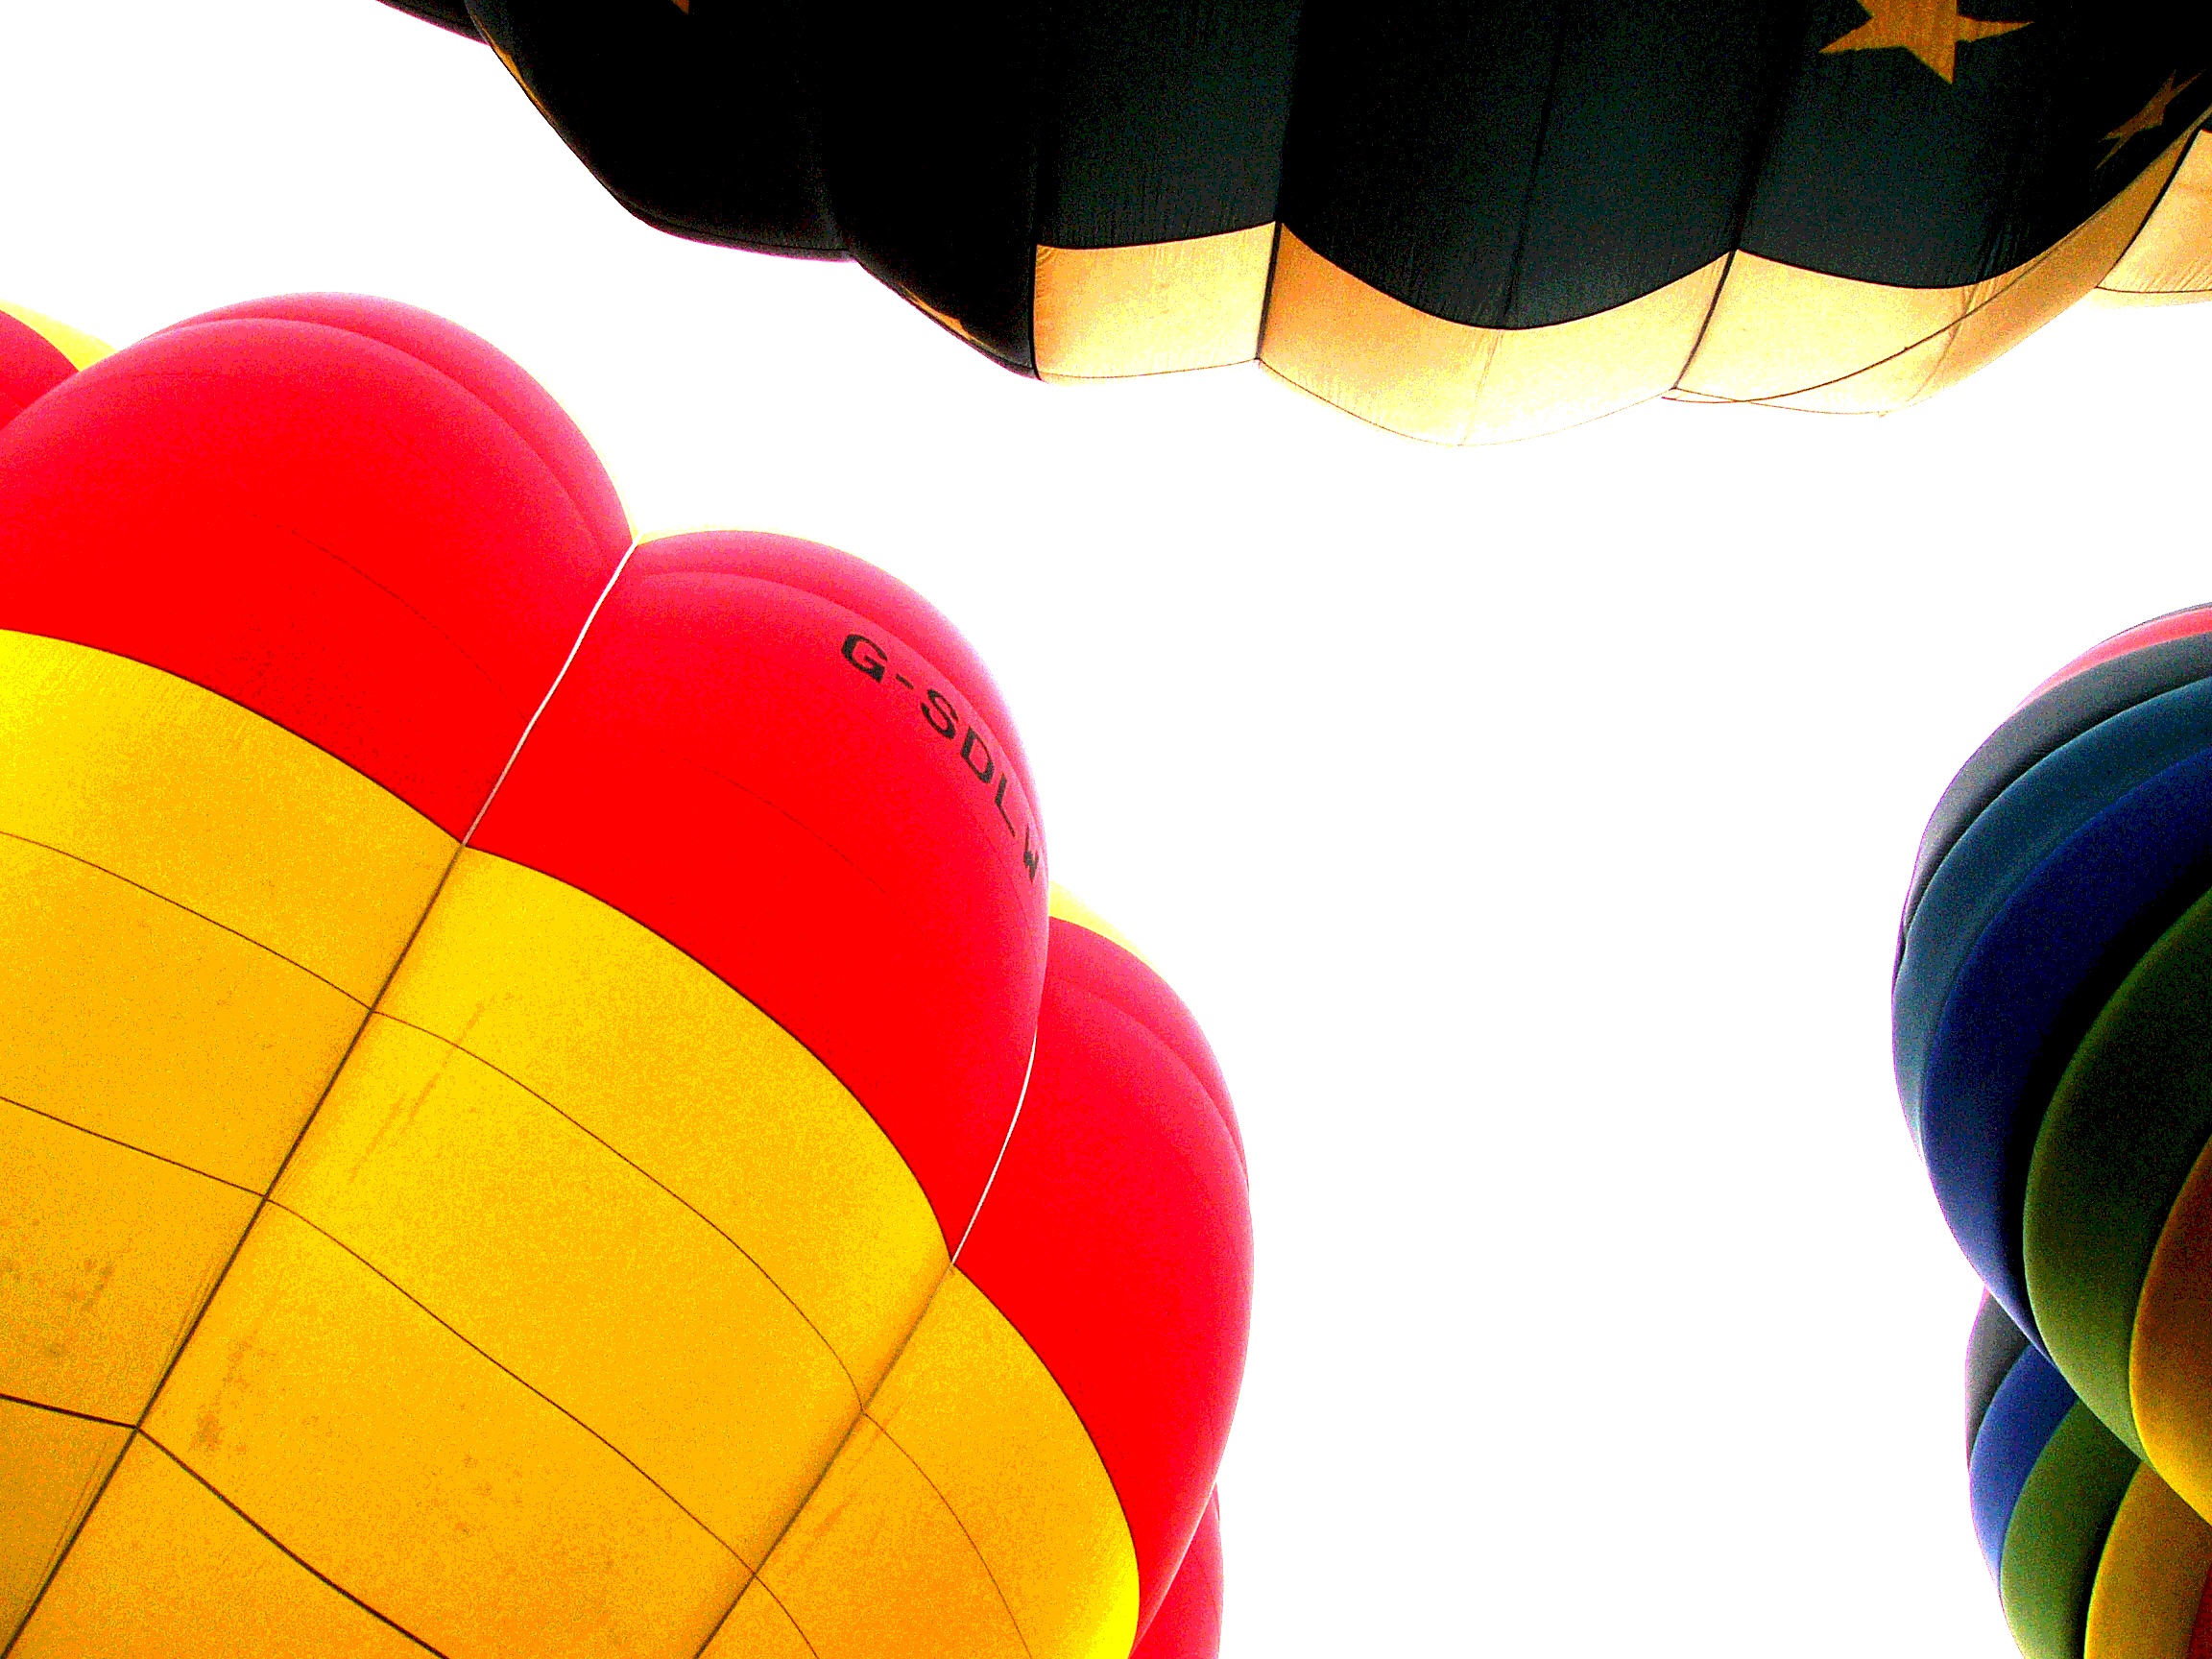
balloon, hot air balloon, aircraft, vehicle, color, yellow, toy, circle, envelope, illustration, ball, gores